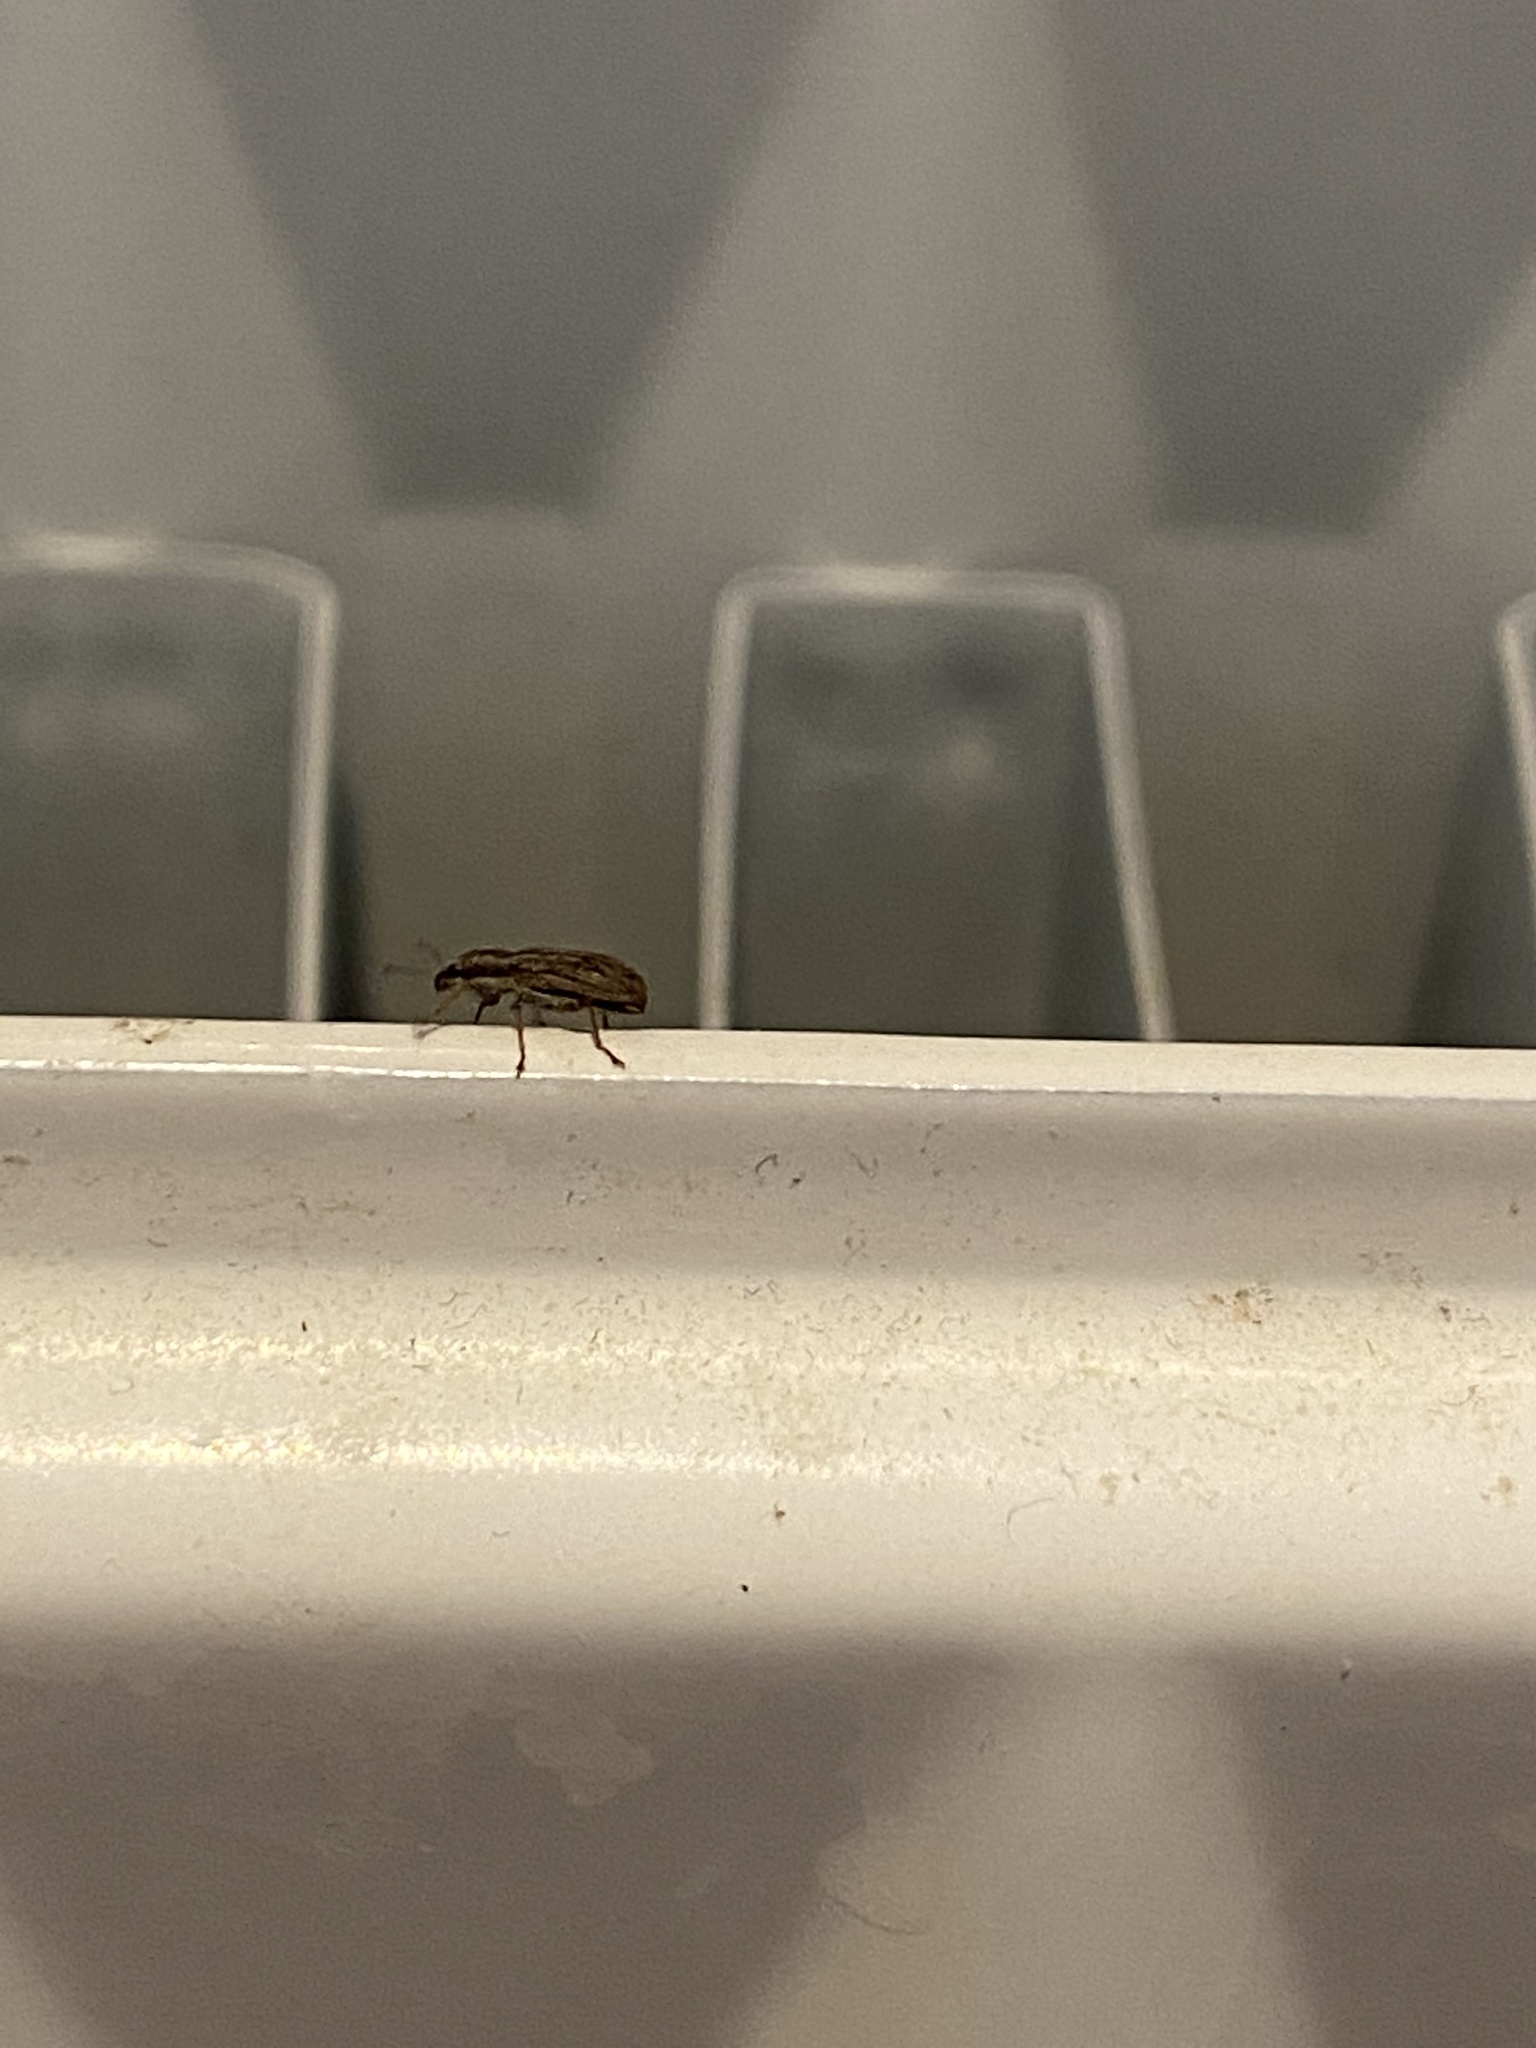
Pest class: pea_leaf_weevil